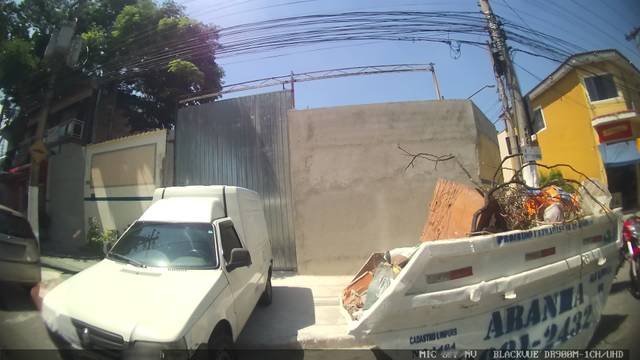
Region: Brazil
Coordinates: -23.525, -46.771